Birmingham City University

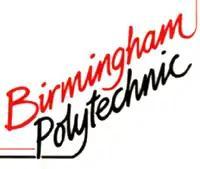
Logo after the late 1980s

By 1979, the polytechnic was one of the biggest in the country, though that did not prevent it from being "starved" of resources and money. There was a concern that without sufficient investment, the quality of its degree courses in areas such as engineering could not be maintained to the desired standard.